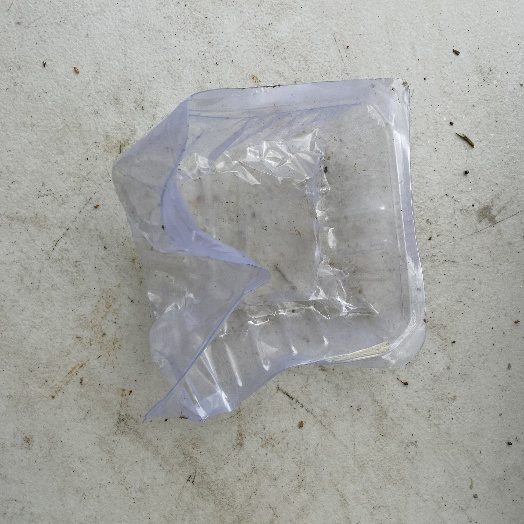
Label: Plastic